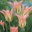
Label: tulip